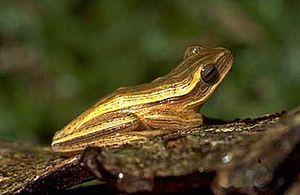
Hypsiboas leptolineatus est une espèce d'amphibiens de la famille des Hylidae.